Donald MacKinnon (Celtic scholar)

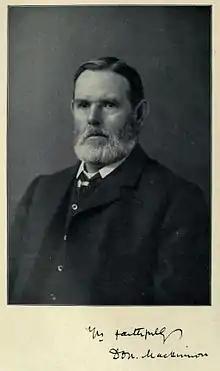

Donald MacKinnon (1839–1914), born on Colonsay, an island in the Scottish Inner Hebrides, was a Celtic scholar, the first elected Professor of Celtic languages, literature, history and antiquities at Edinburgh University, a chair he occupied from 1882 to the year of his death in 1914. He is known particularly for his edition and translation of the so-called Glenmasan manuscript, and also catalogued the manuscripts in the Advocates Library collection.